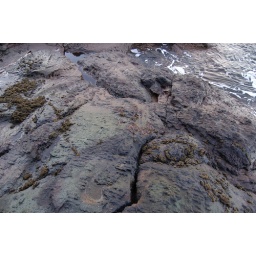
Subtle red and green rock colouration. Shore near Tantallon Castle, East Lothian, Scotland.